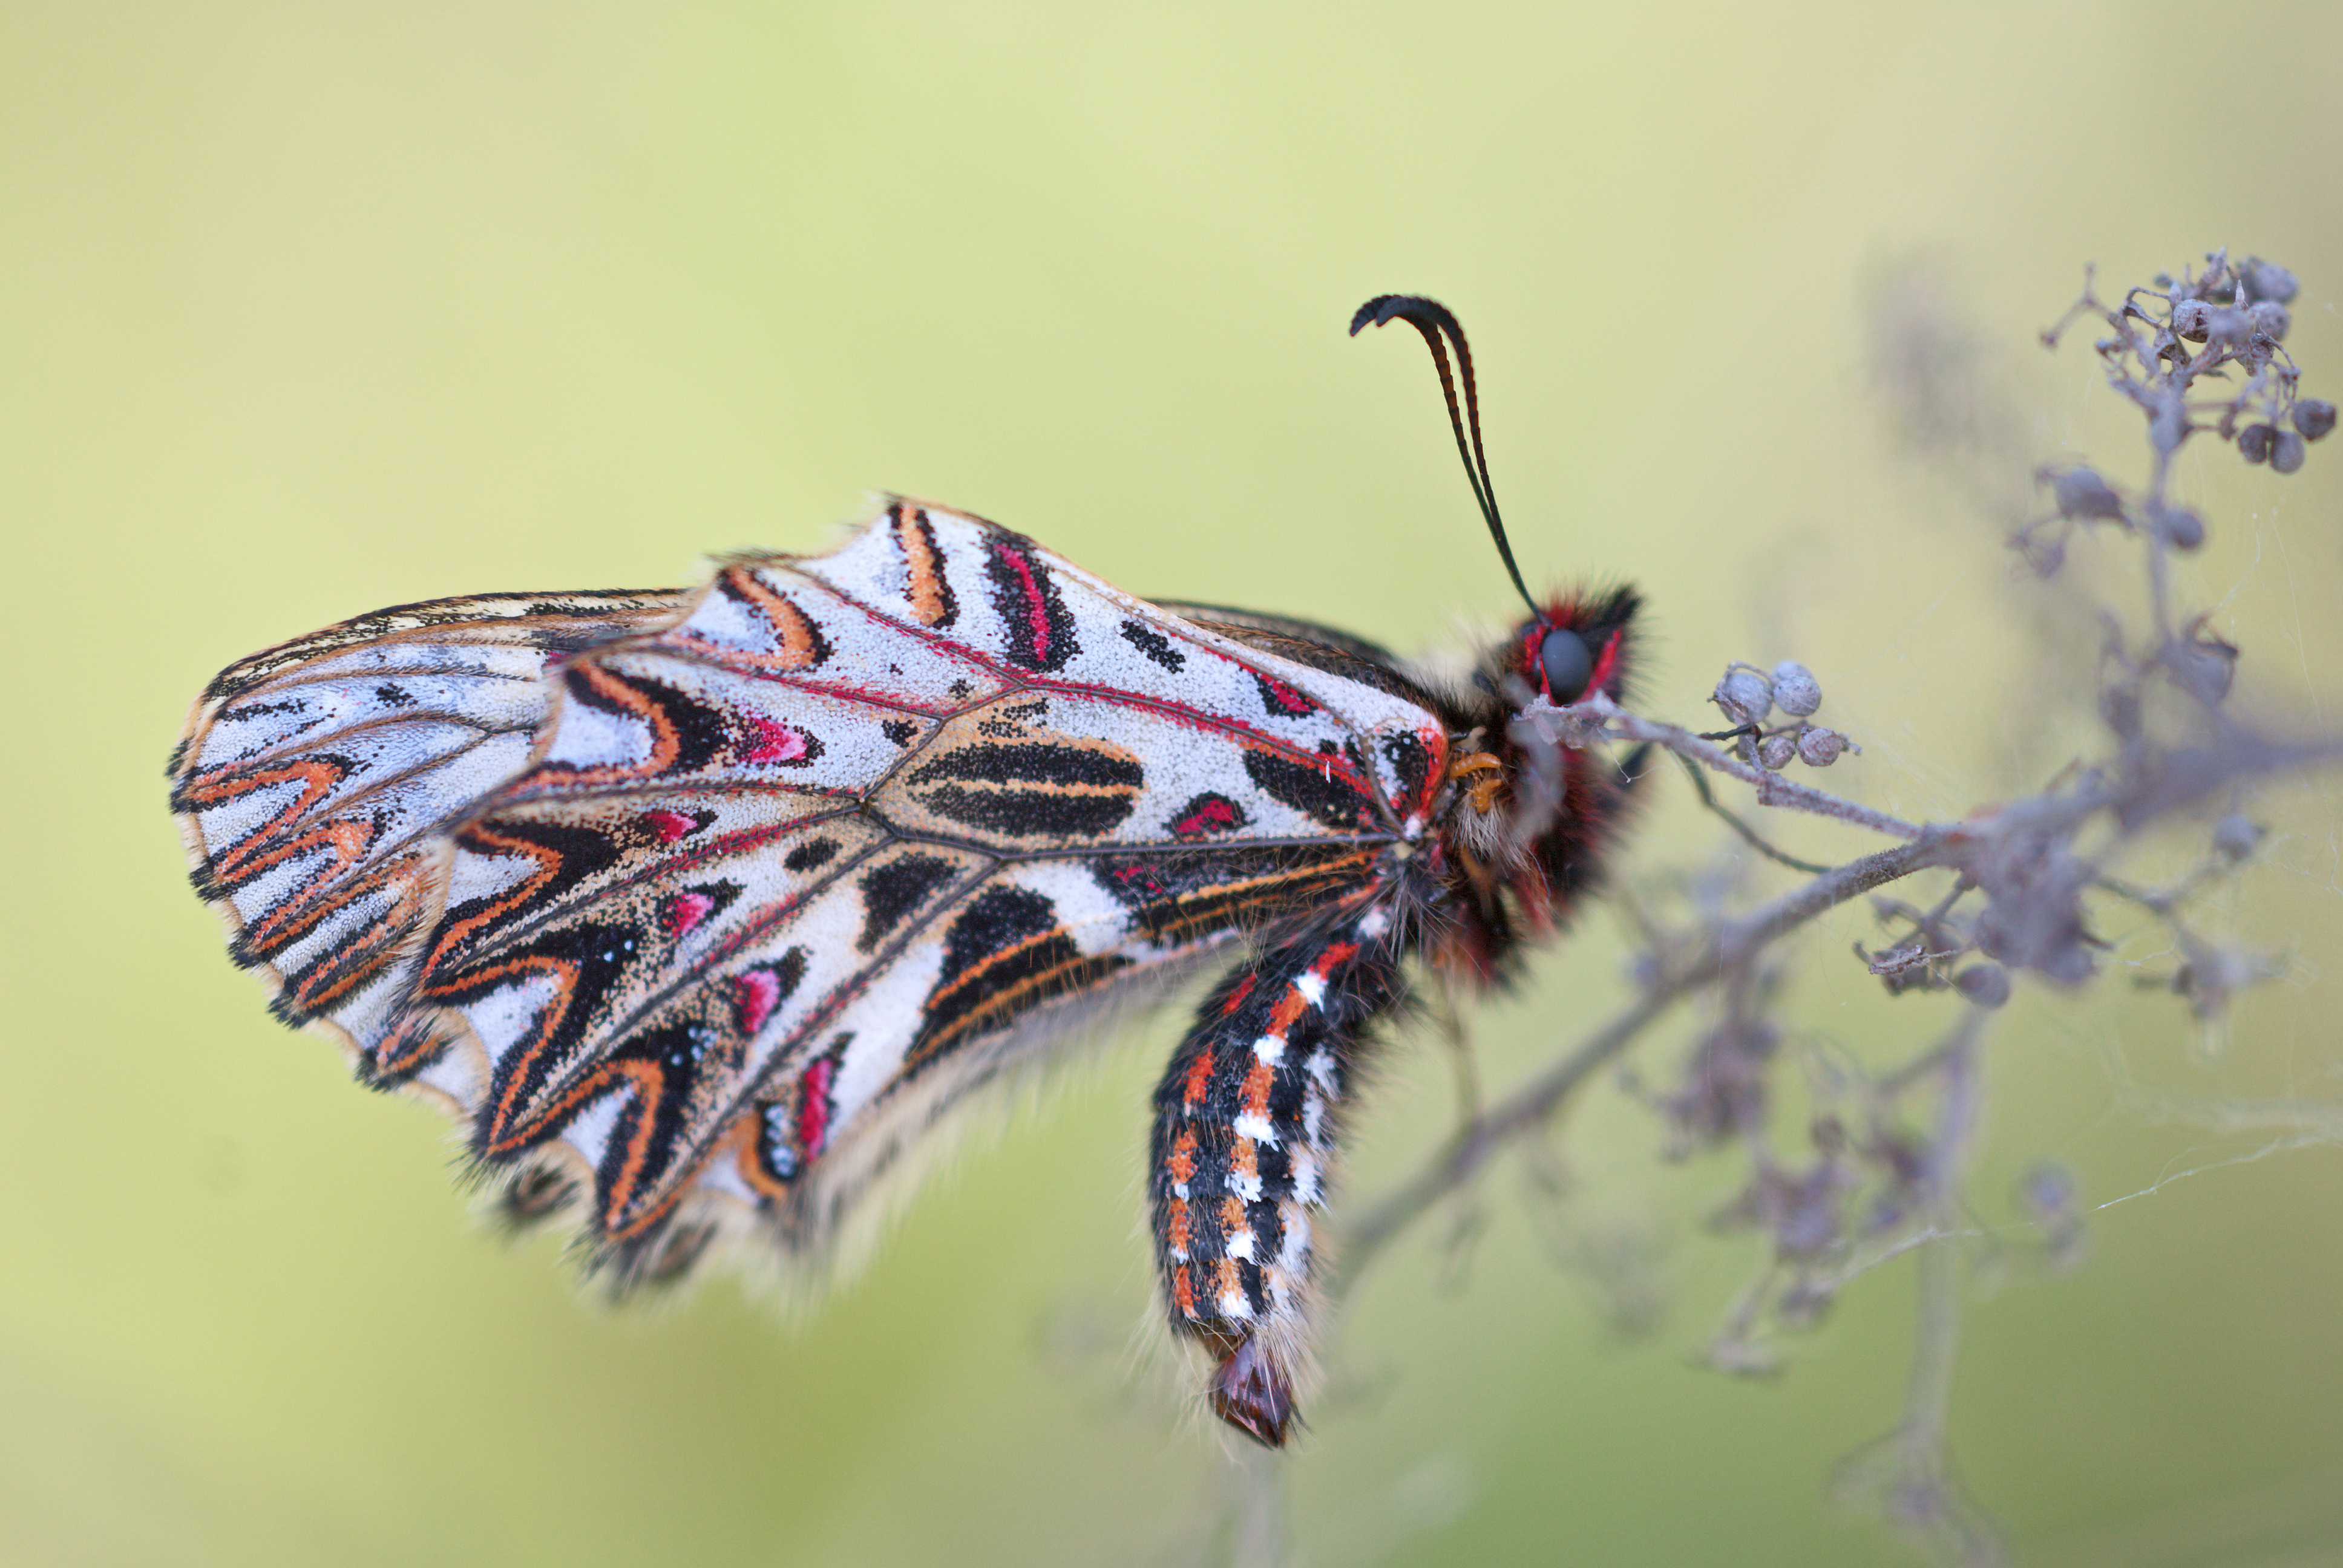
nature, wing, photography, flower, animal, summer, spring, insect, macro, bug, moth, butterfly, colorful, national park, flora, fauna, invertebrate, life, close up, wings, macro photography, arthropod, close up view, pollinator, moths and butterflies